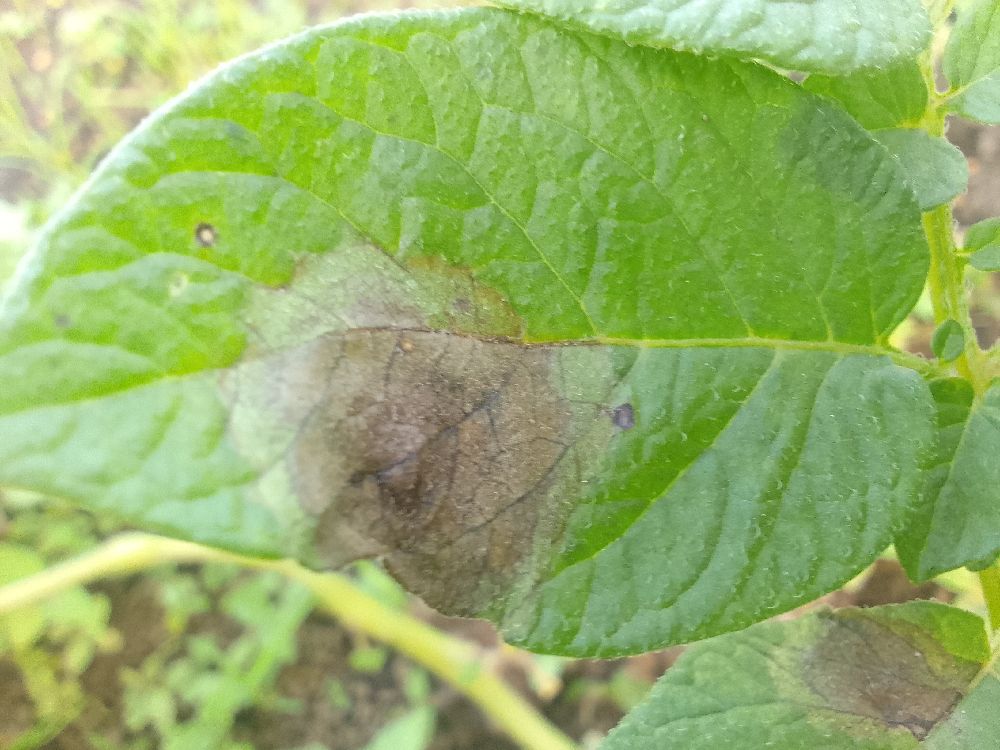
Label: Late blight